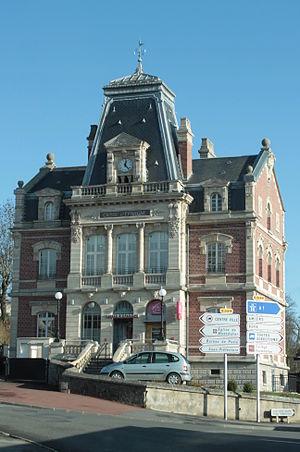
Caisse d'Épargne, Fr-80-Montdidier.
Montdidier est une commune française située dans le département de la Somme, en région Hauts-de-France.